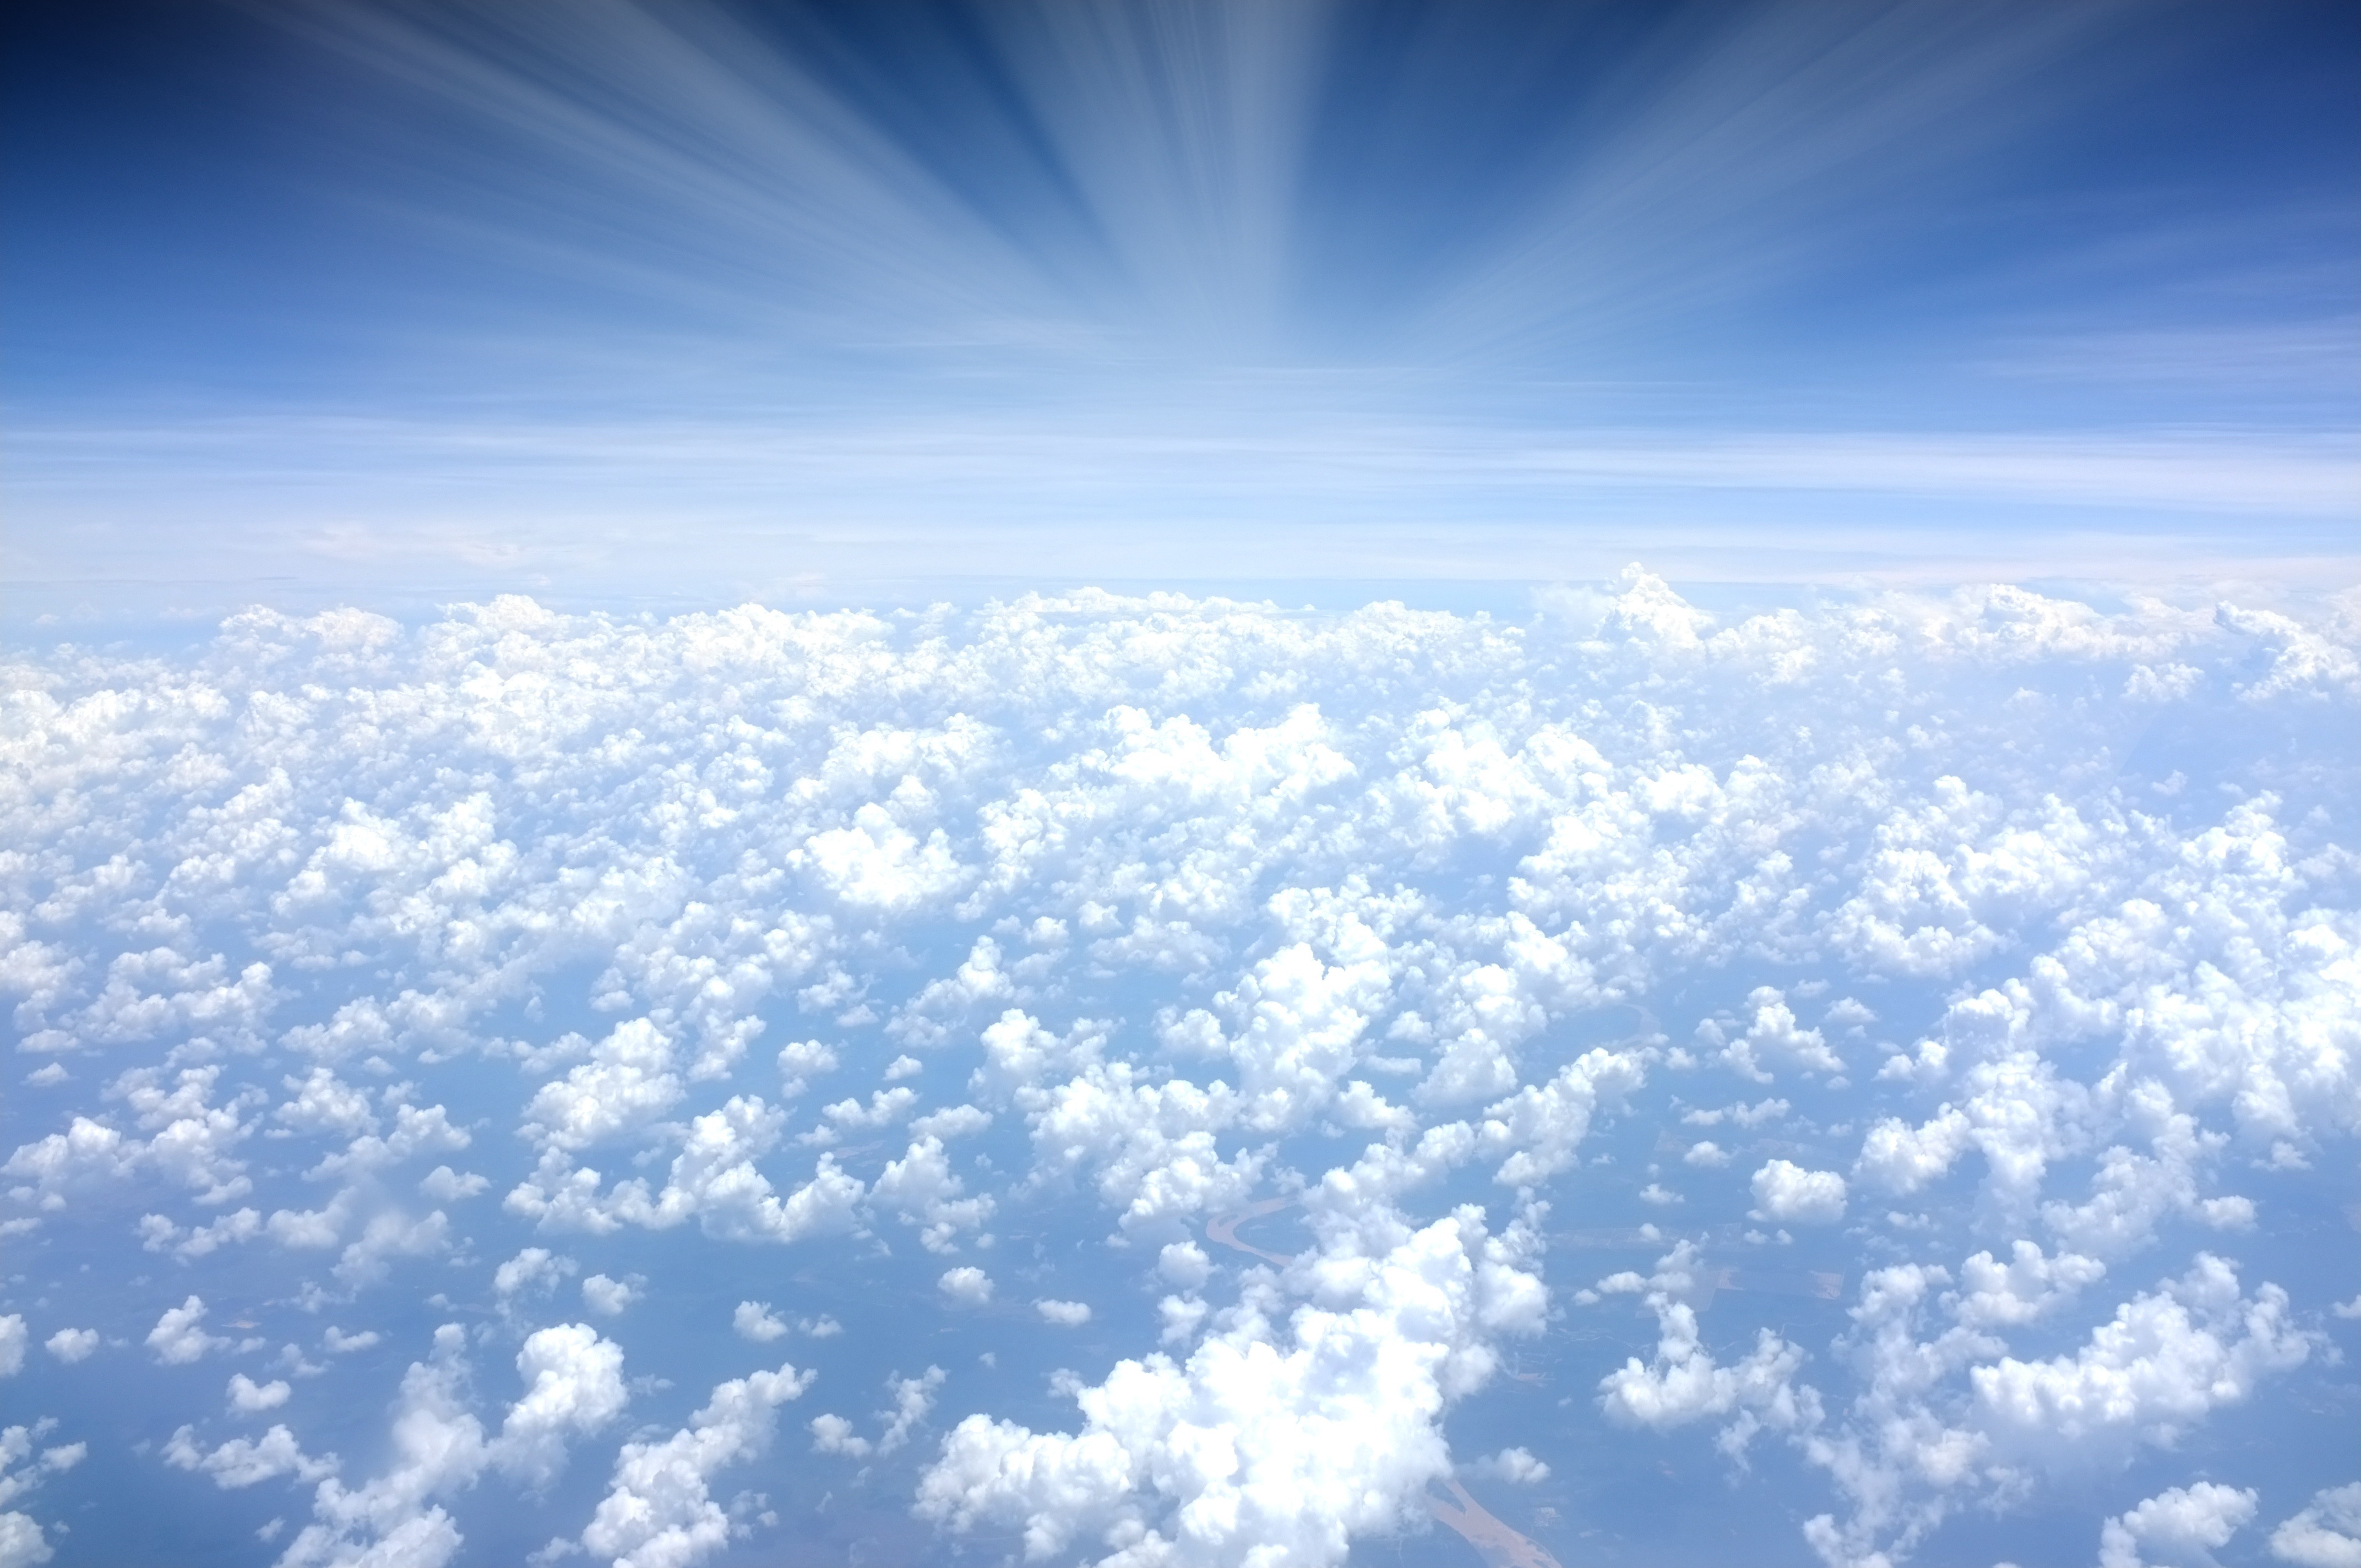
nature, horizon, cloud, sky, sun, sunlight, view, atmosphere, daytime, environment, fluffy, weather, cumulus, blue, aerial view, plain, cloudscape, clouds, grassland, meteorological phenomenon, atmosphere of earth, computer wallpaper